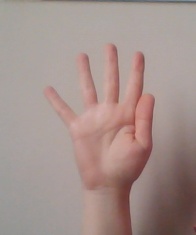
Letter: sheen